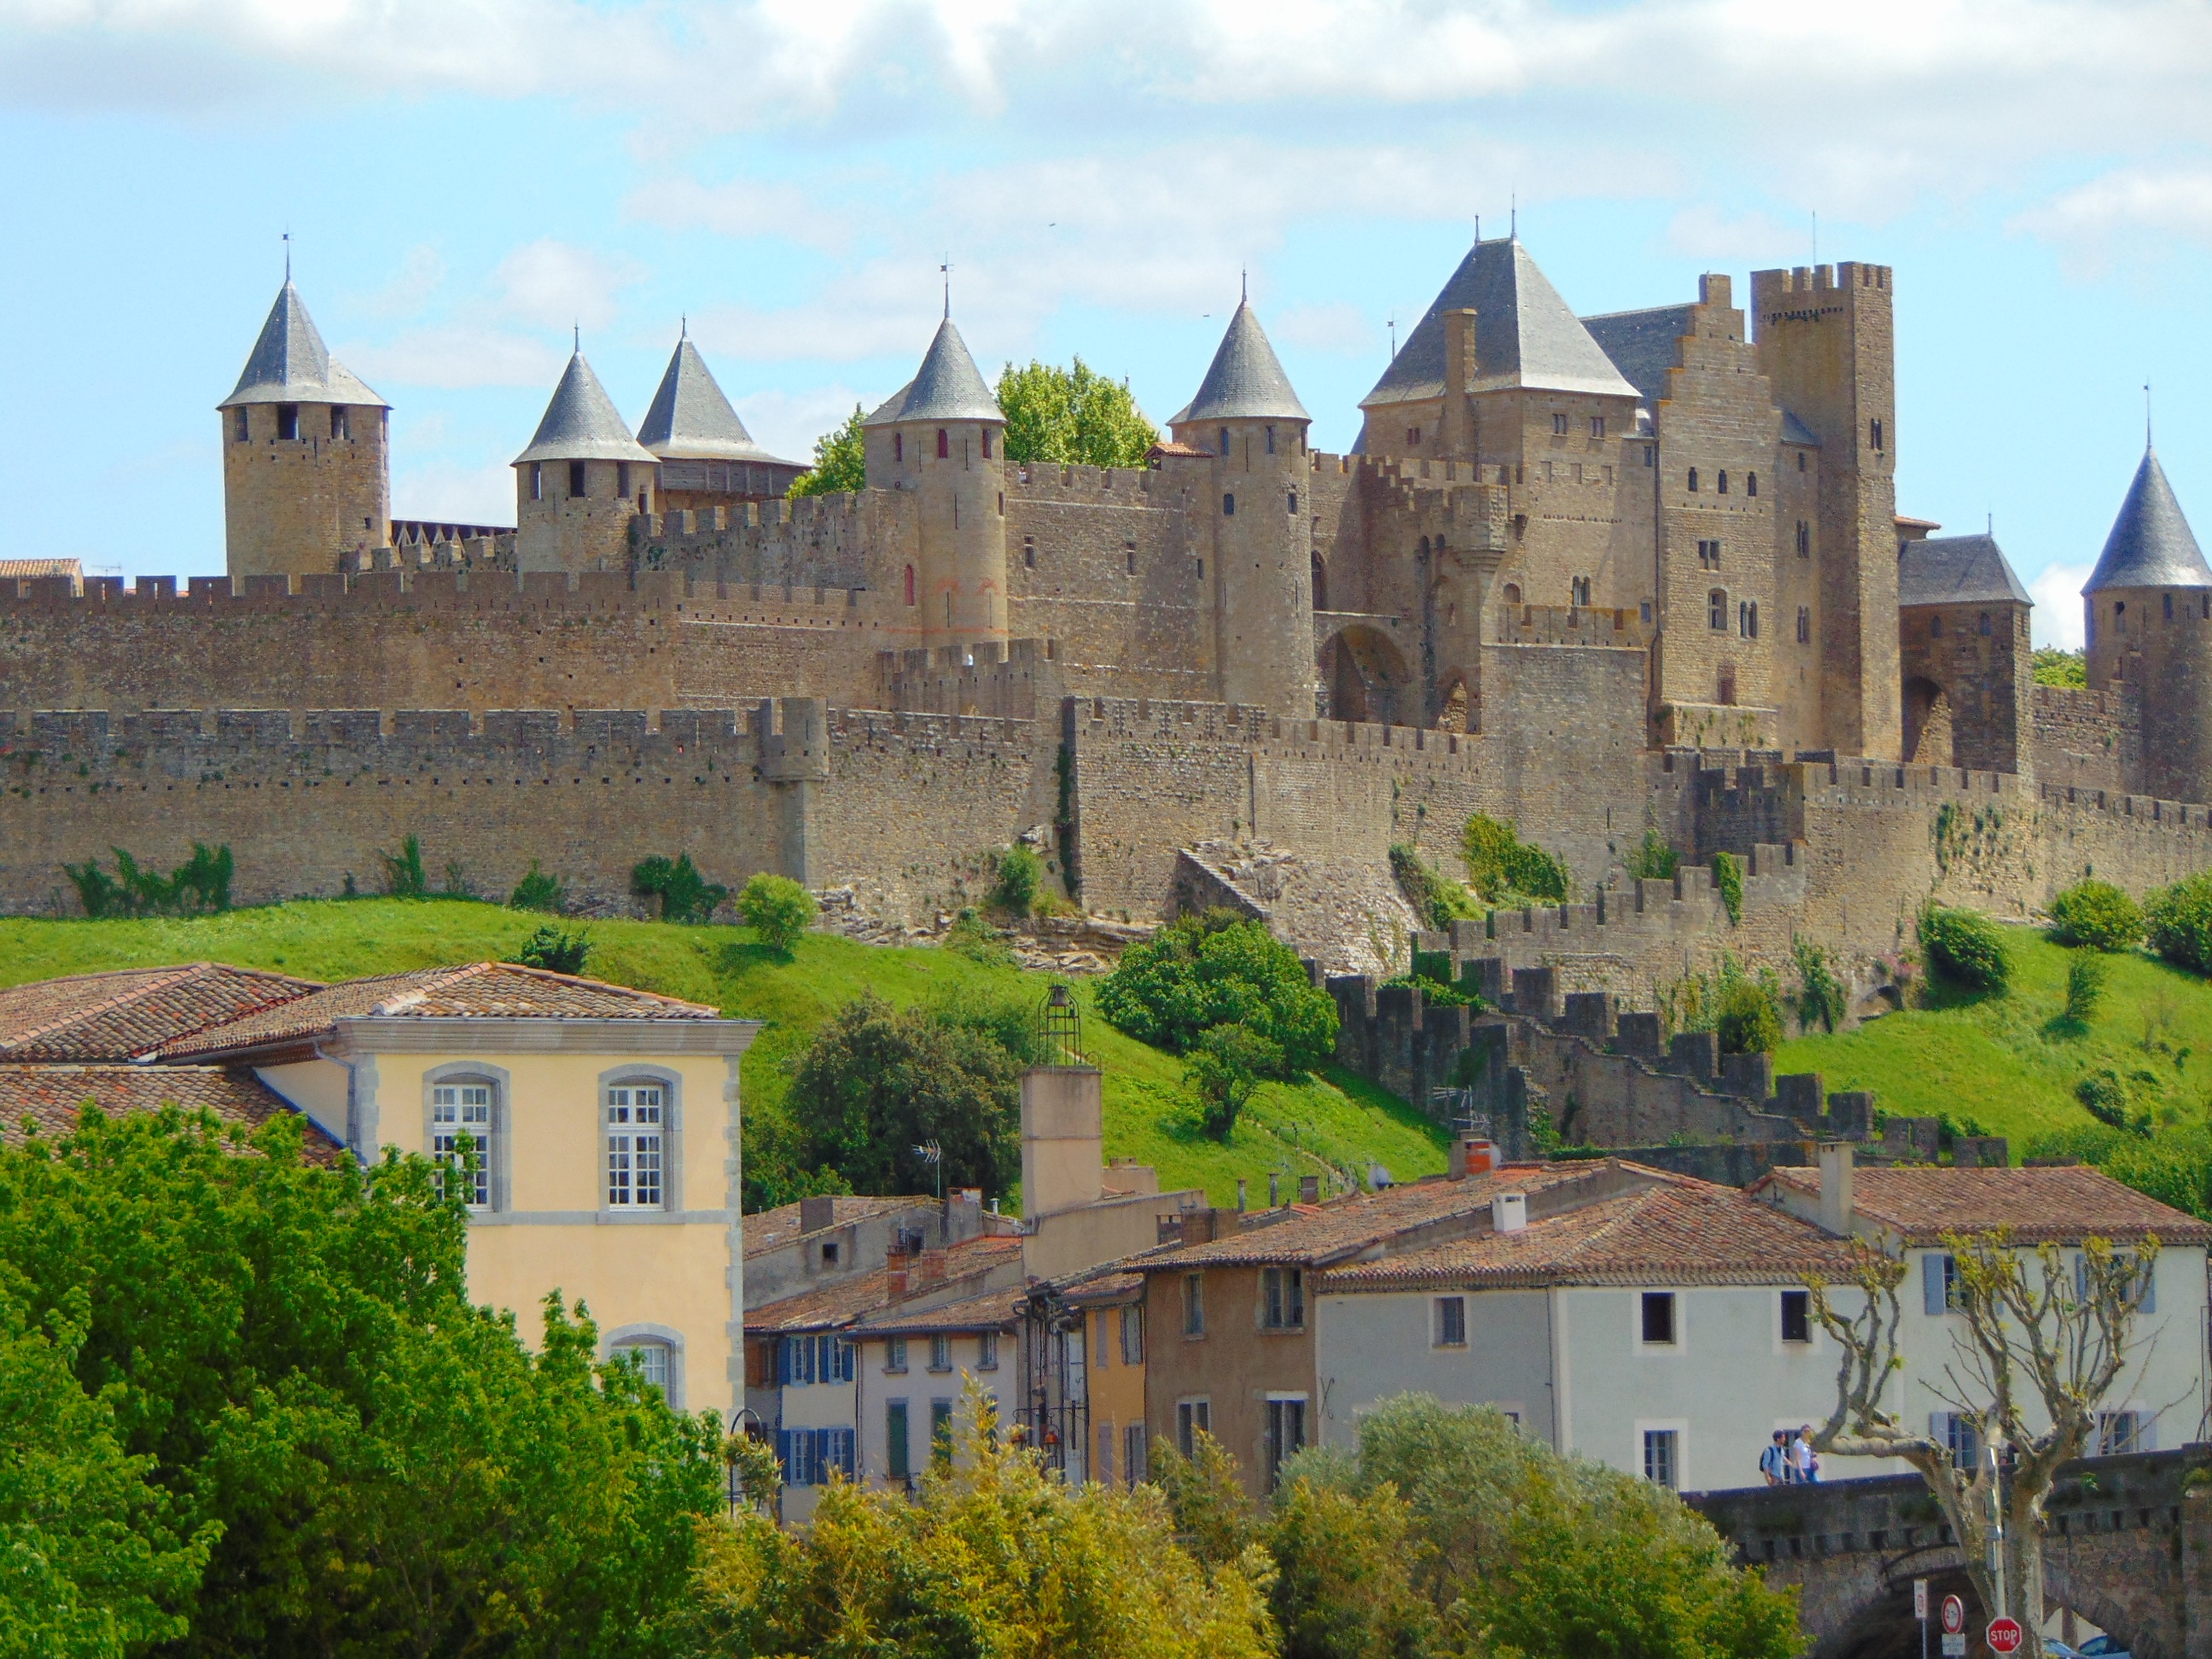
town, building, chateau, palace, france, castle, tourism, monastery, carcassonne, estate, tours, stately home, historic site, water castle